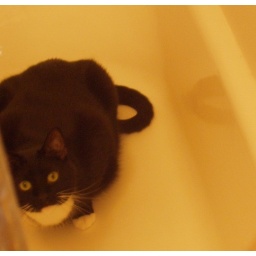
he likes water and likes to hang out in the tub in summertime.